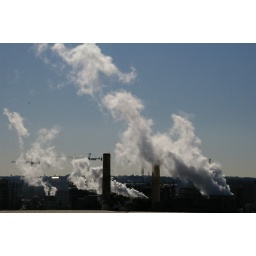
The capitol hill steam plant going strong on a cold Friday morning in January. 25/366